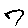
Label: 7